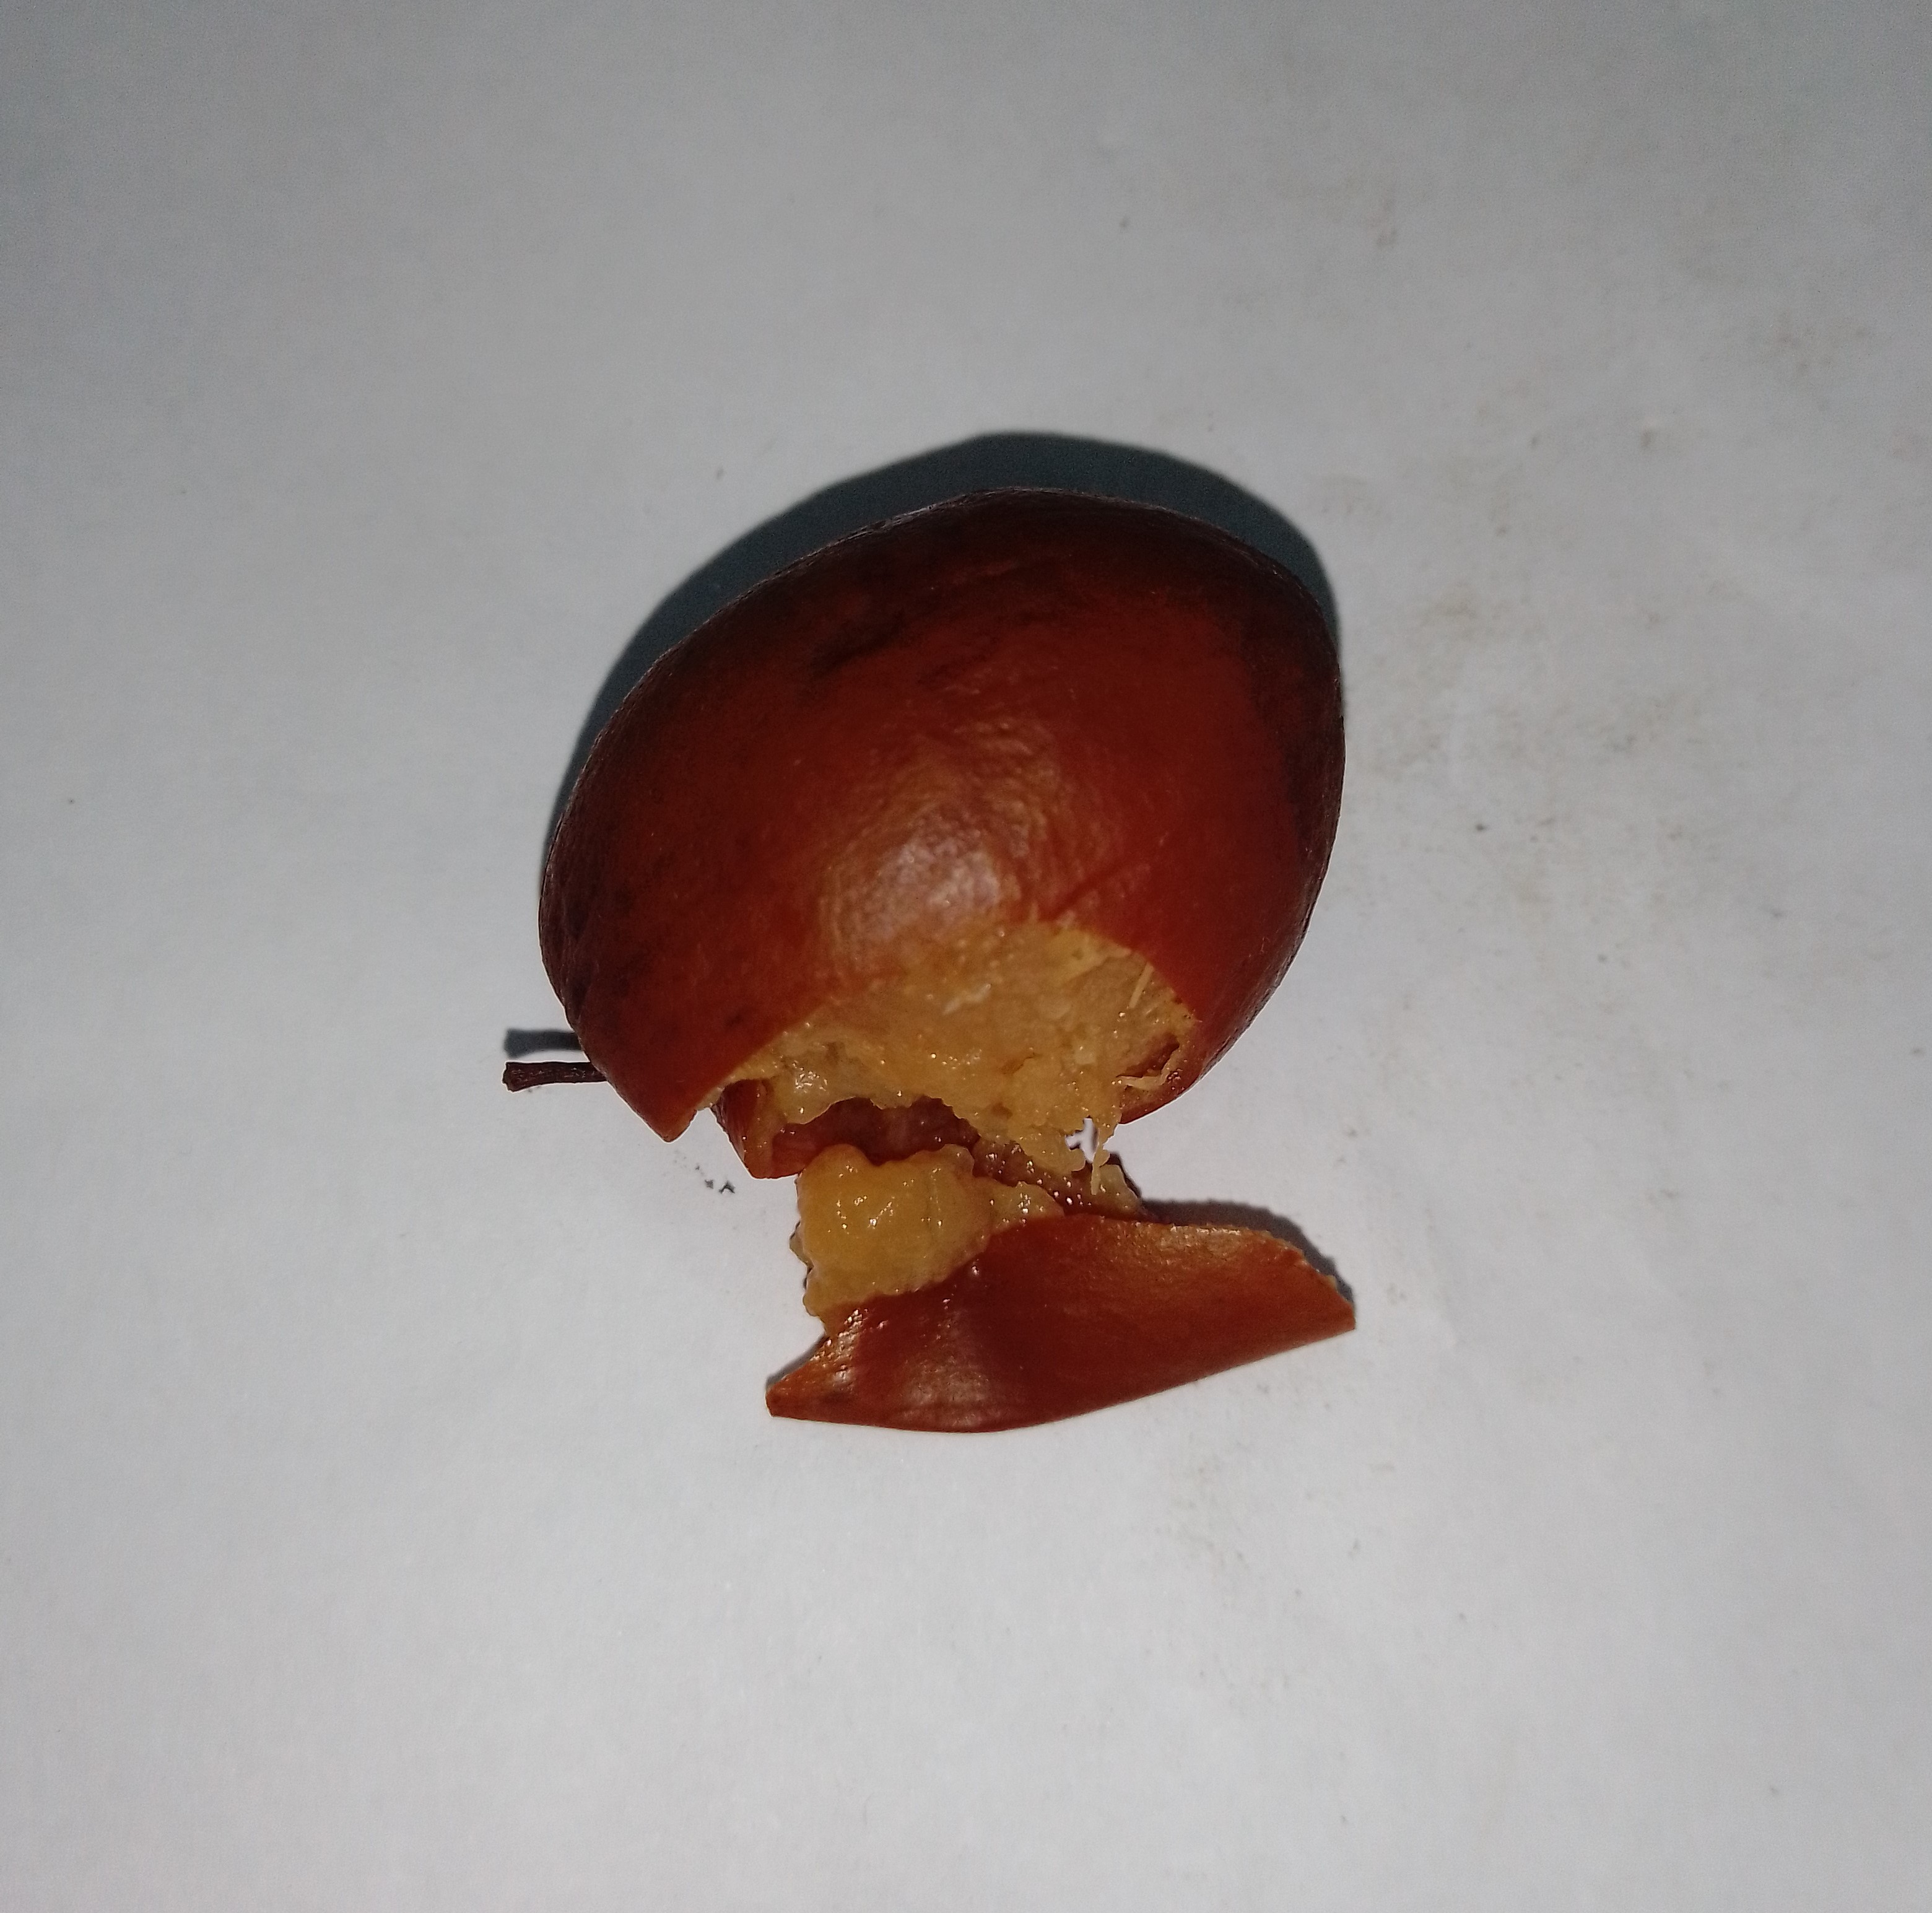
Fruit: jujube
Condition: rotten